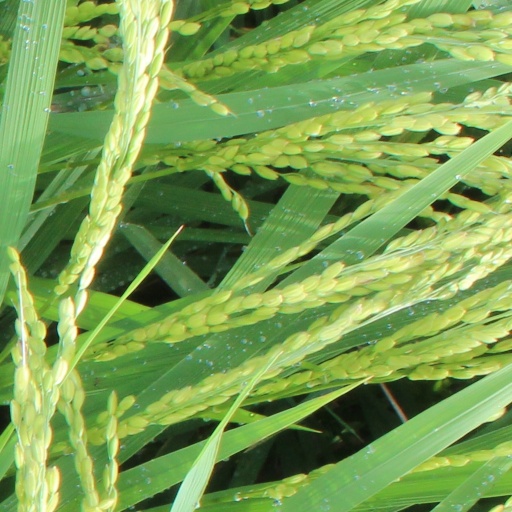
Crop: rice